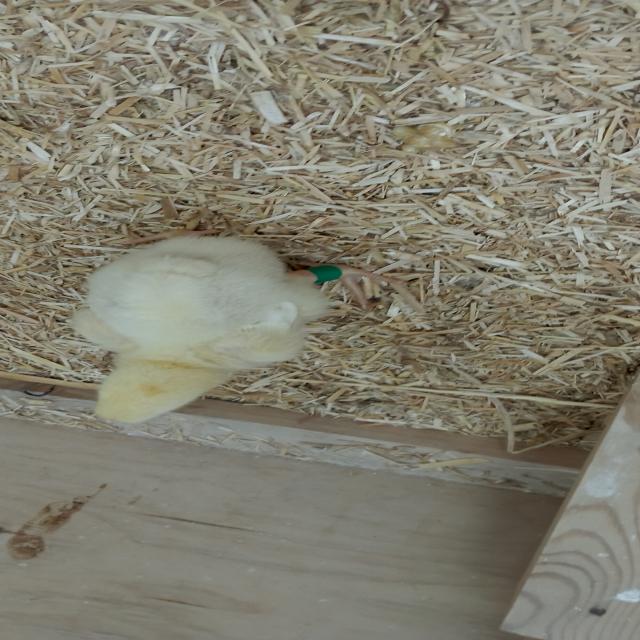
Weight: 190 g